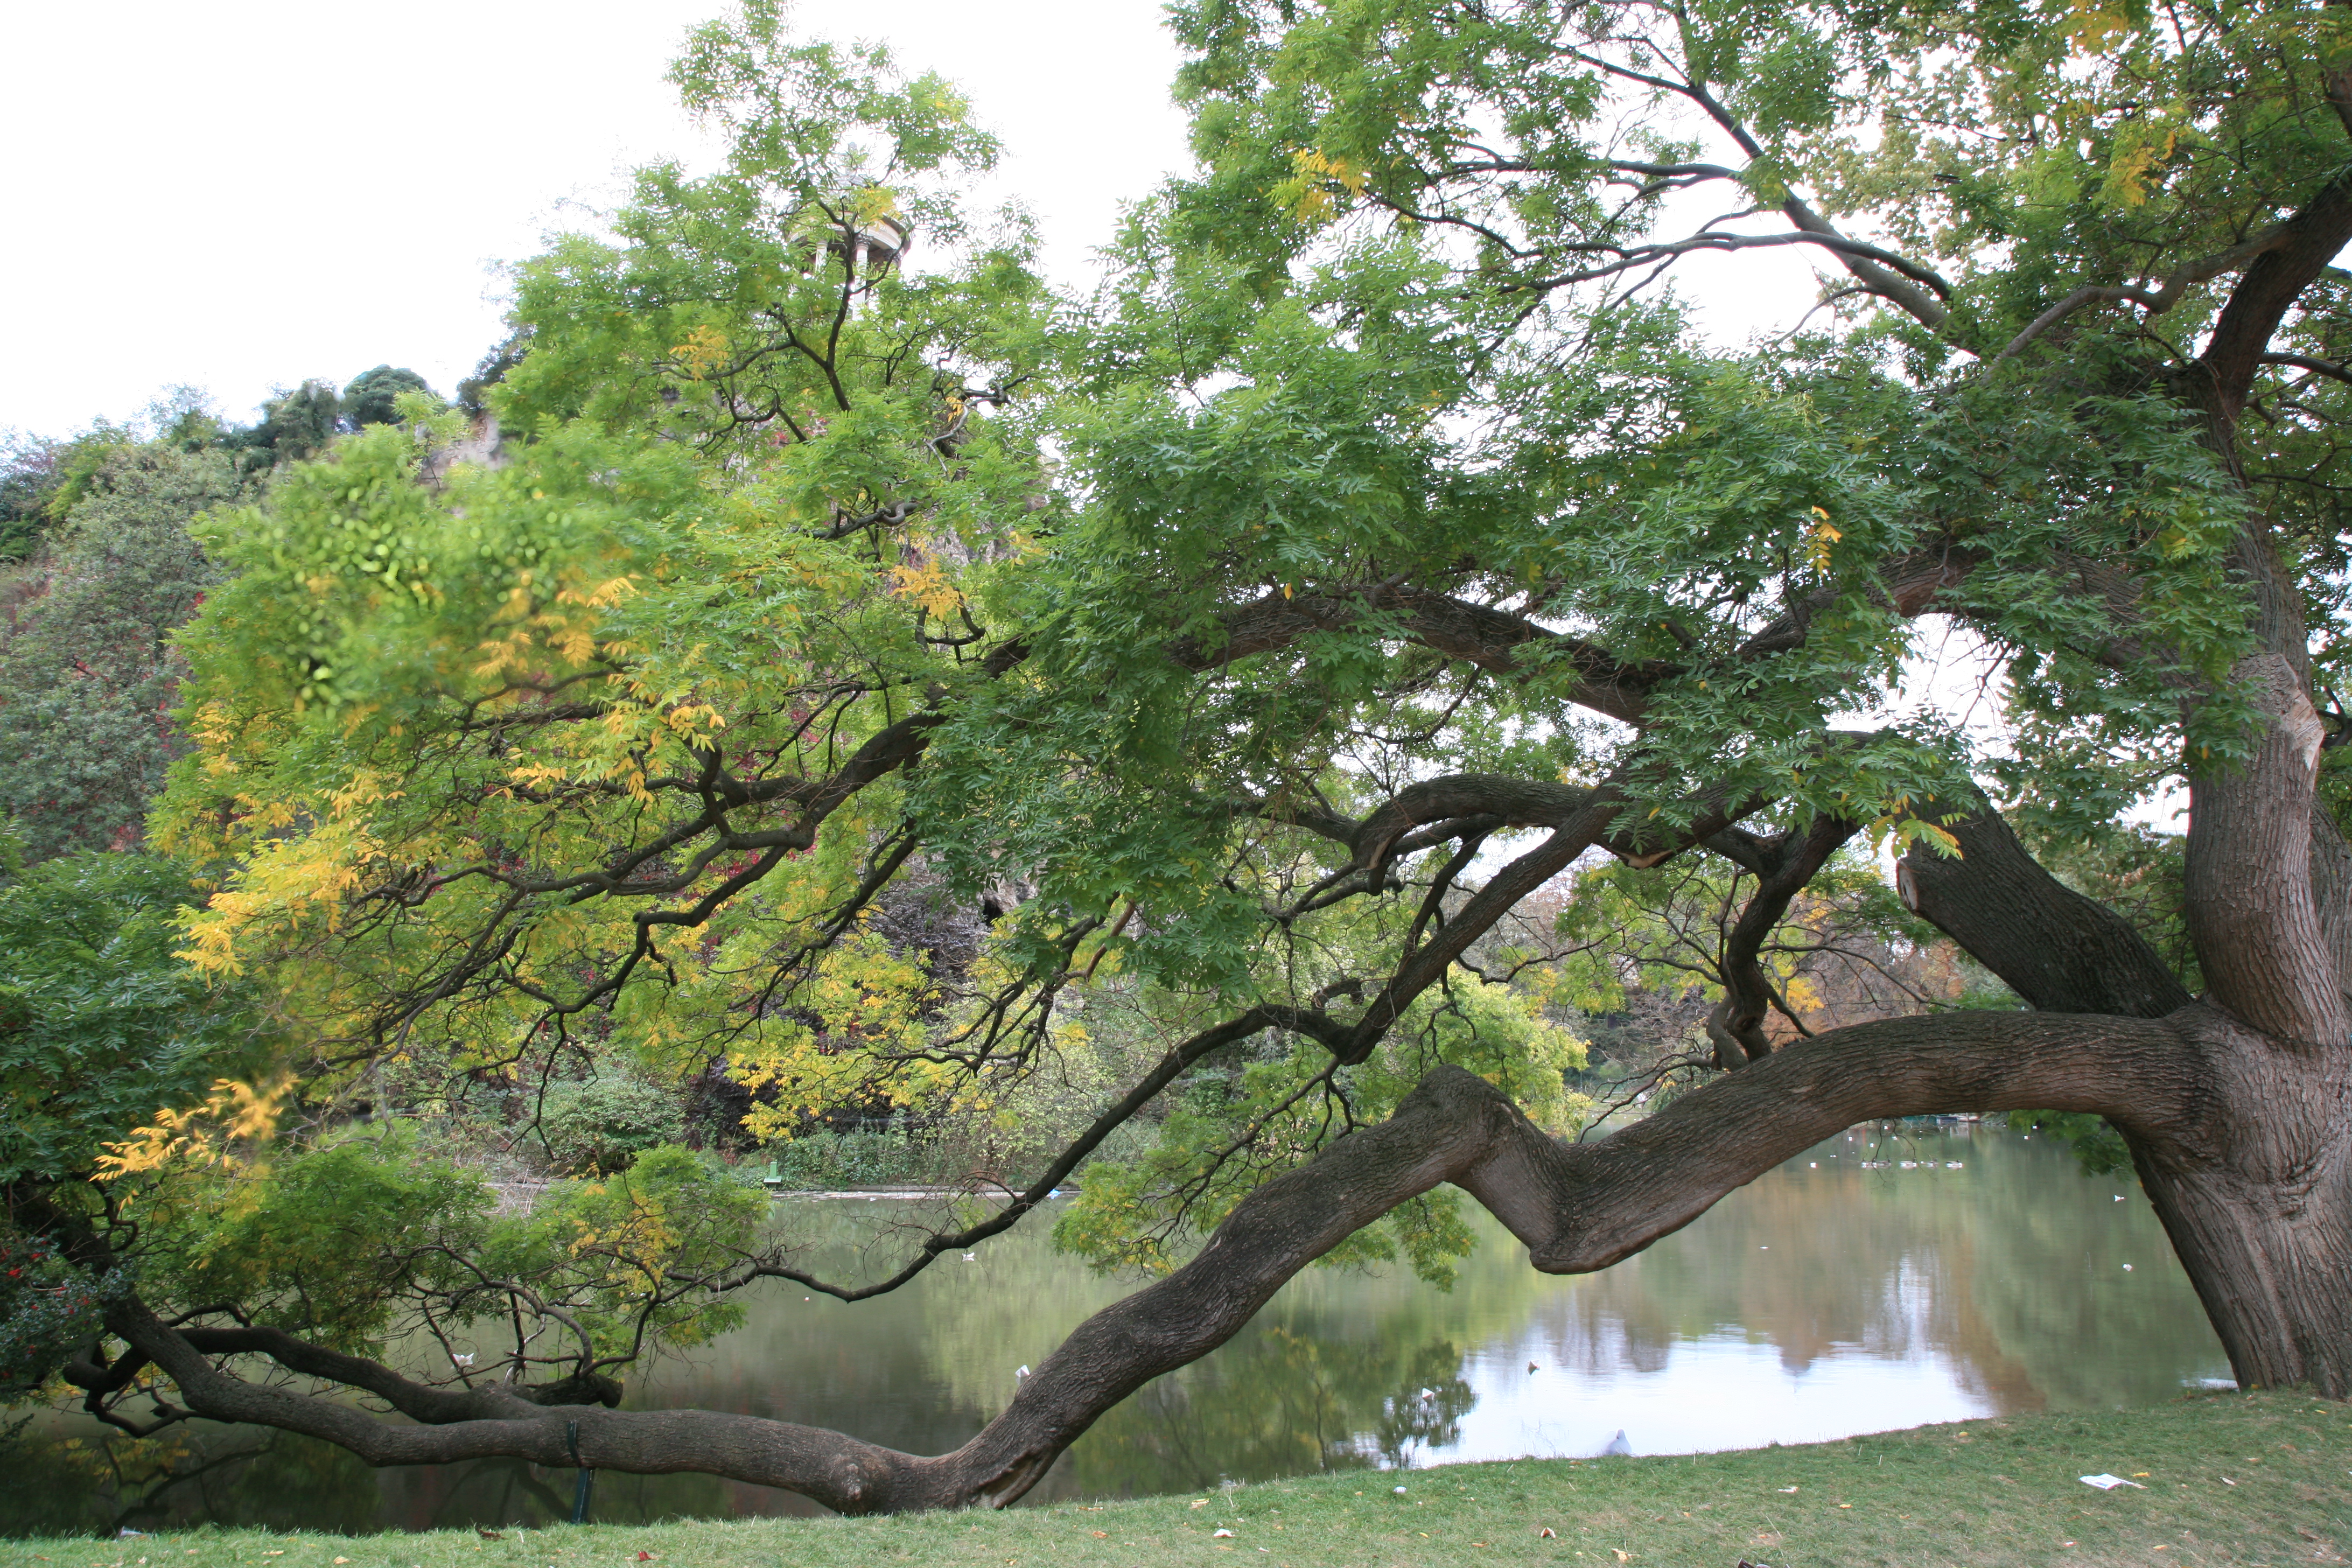
tree, nature, branch, plant, flower, lake, paris, france, produce, park, botany, lac, shrub, deciduous, oak, parc, arbol, arbre, see, meer, parque, baum, ecosystem, parco, parigi, nuitblanche, parijs, whitenight, pary, butteschaumont, parcdesbutteschaumont, flowering plant, woody plant, land plant